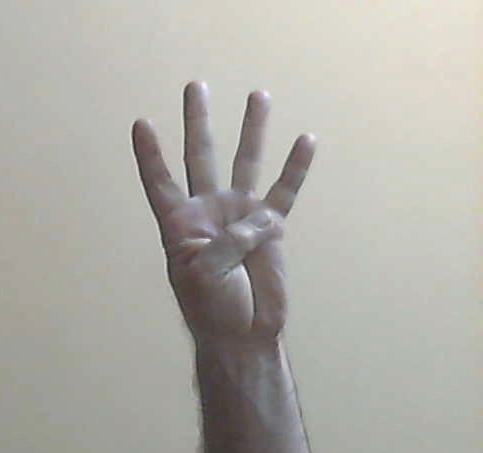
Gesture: four